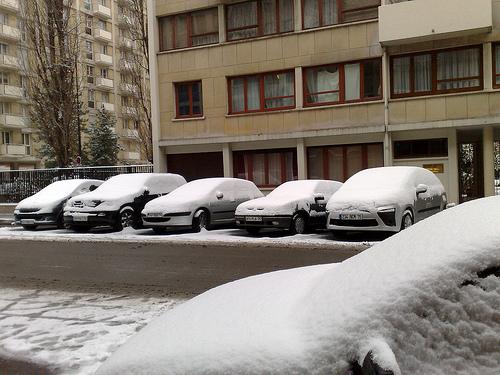
Weather: snow or frosty